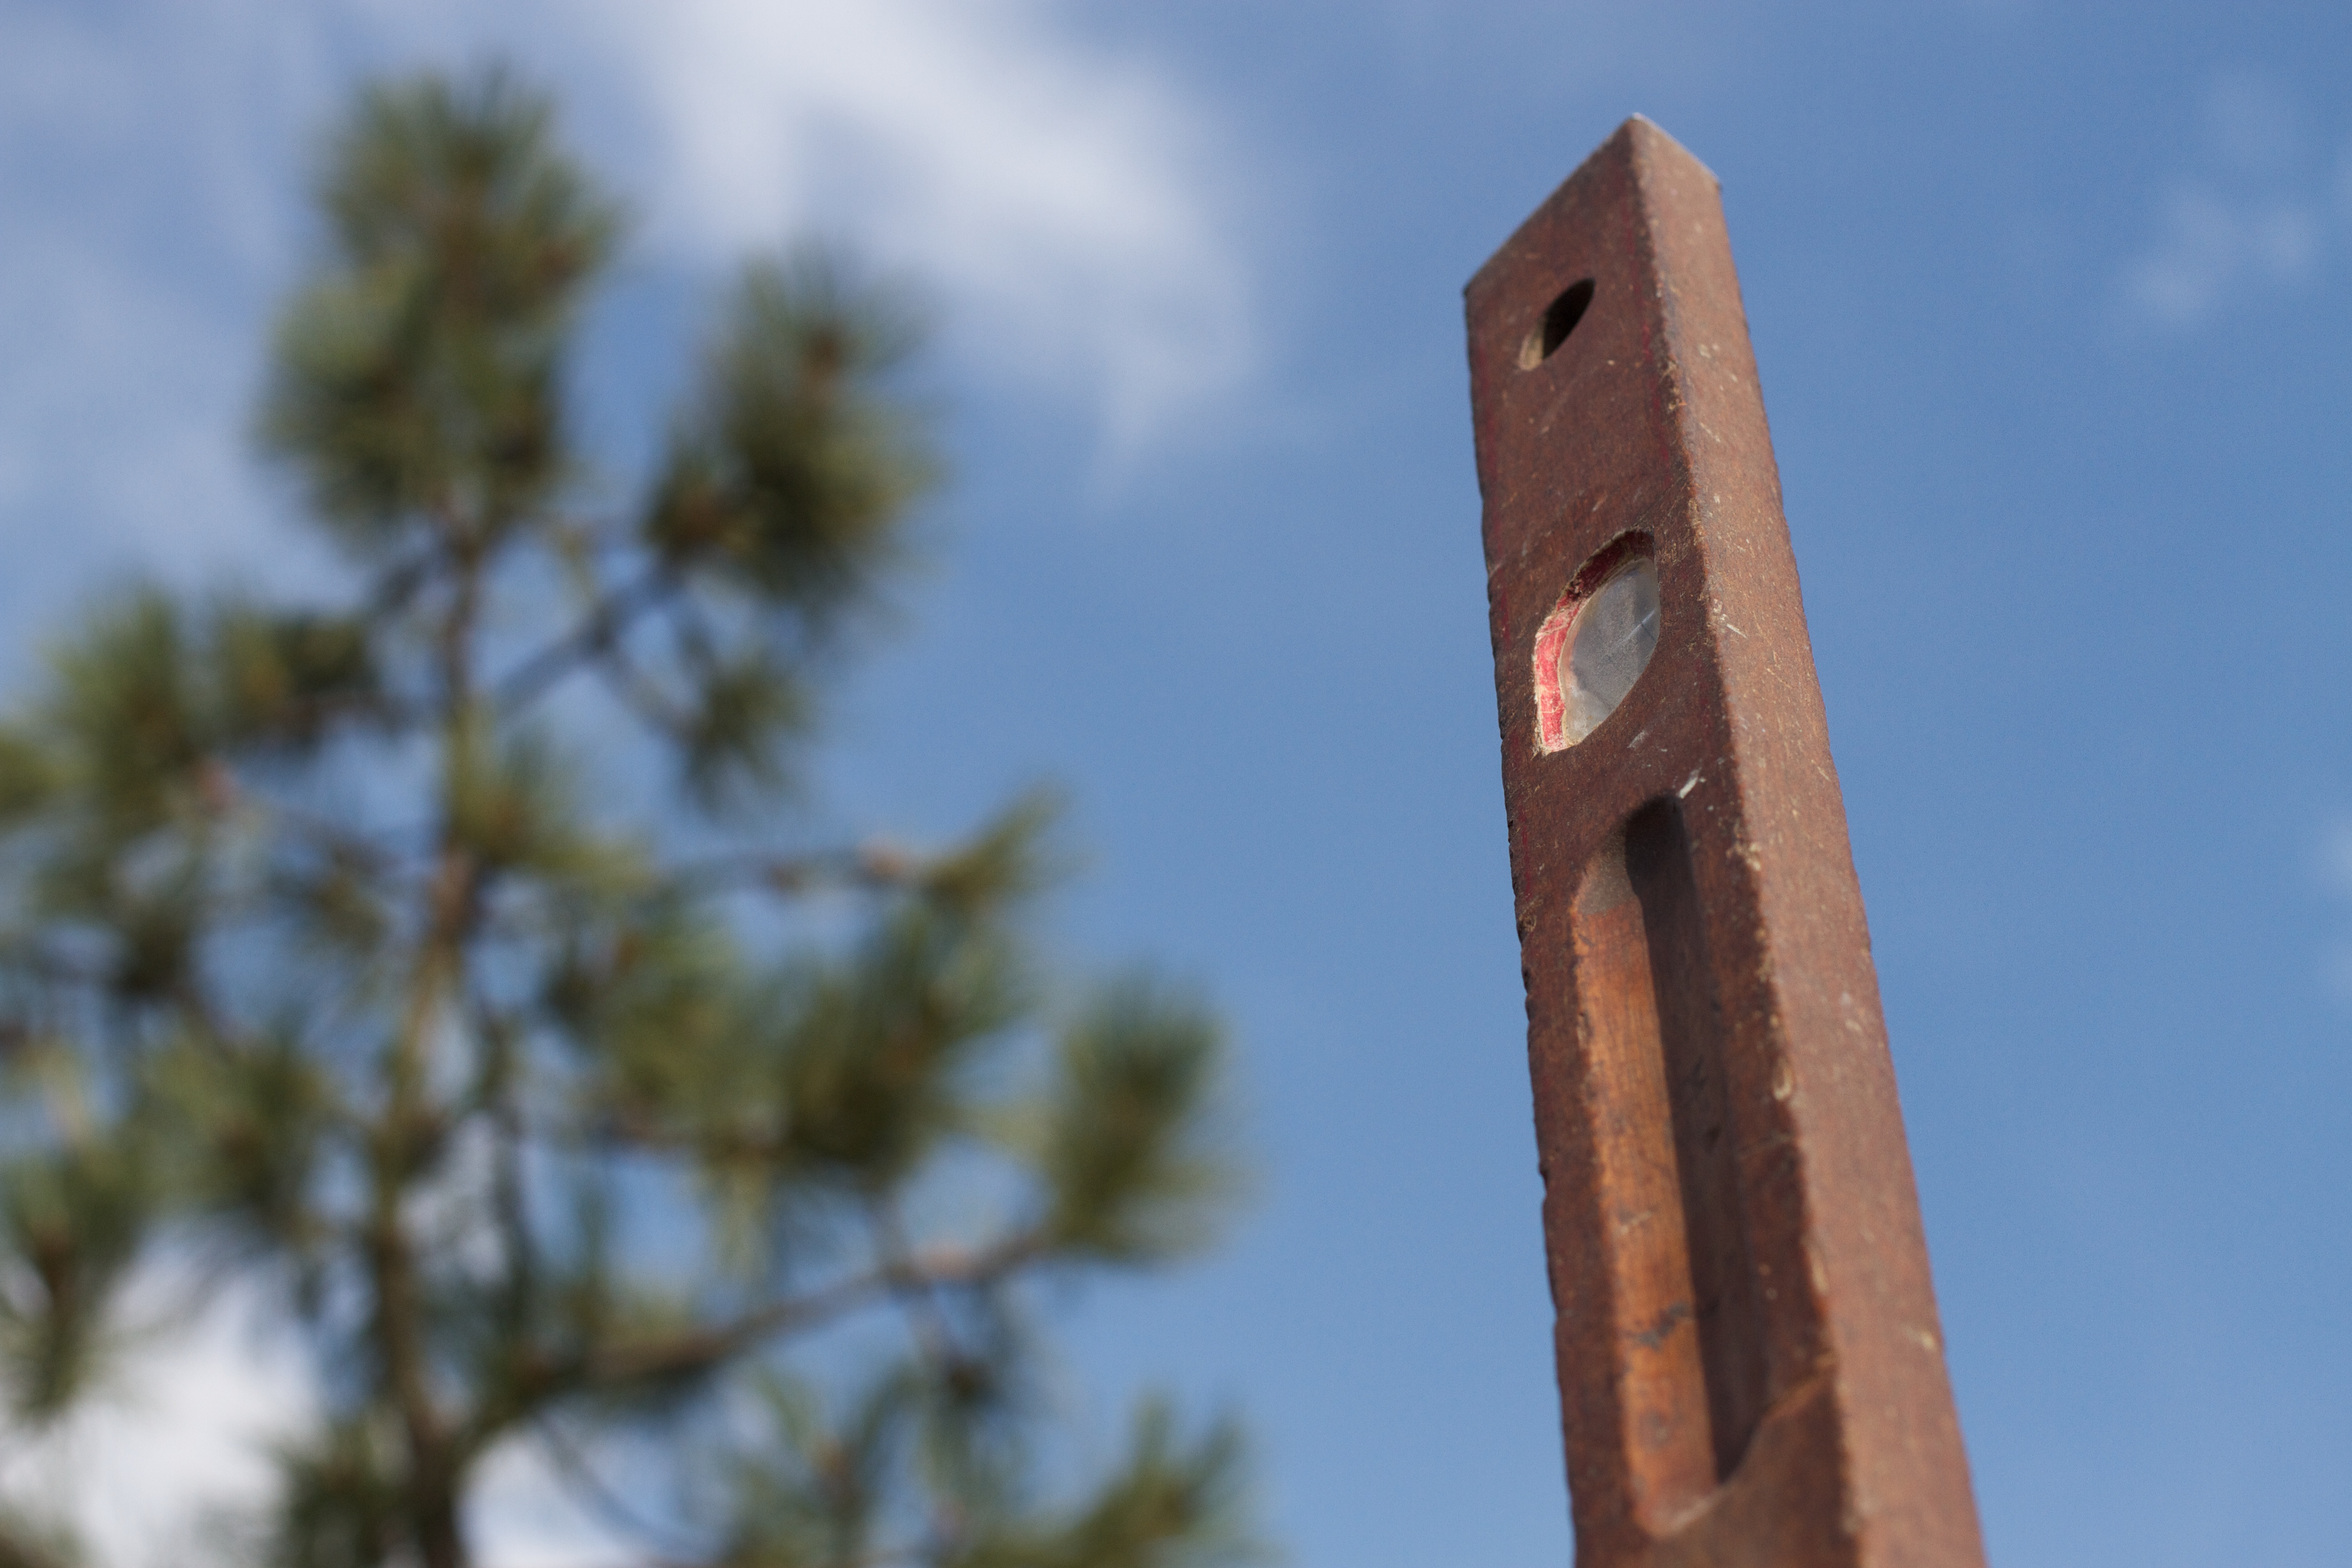
tree, sky